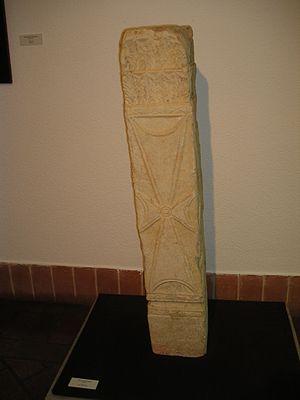
Wamba est une commune de la province de Valladolid dans la communauté autonome de Castille-et-León en Espagne.